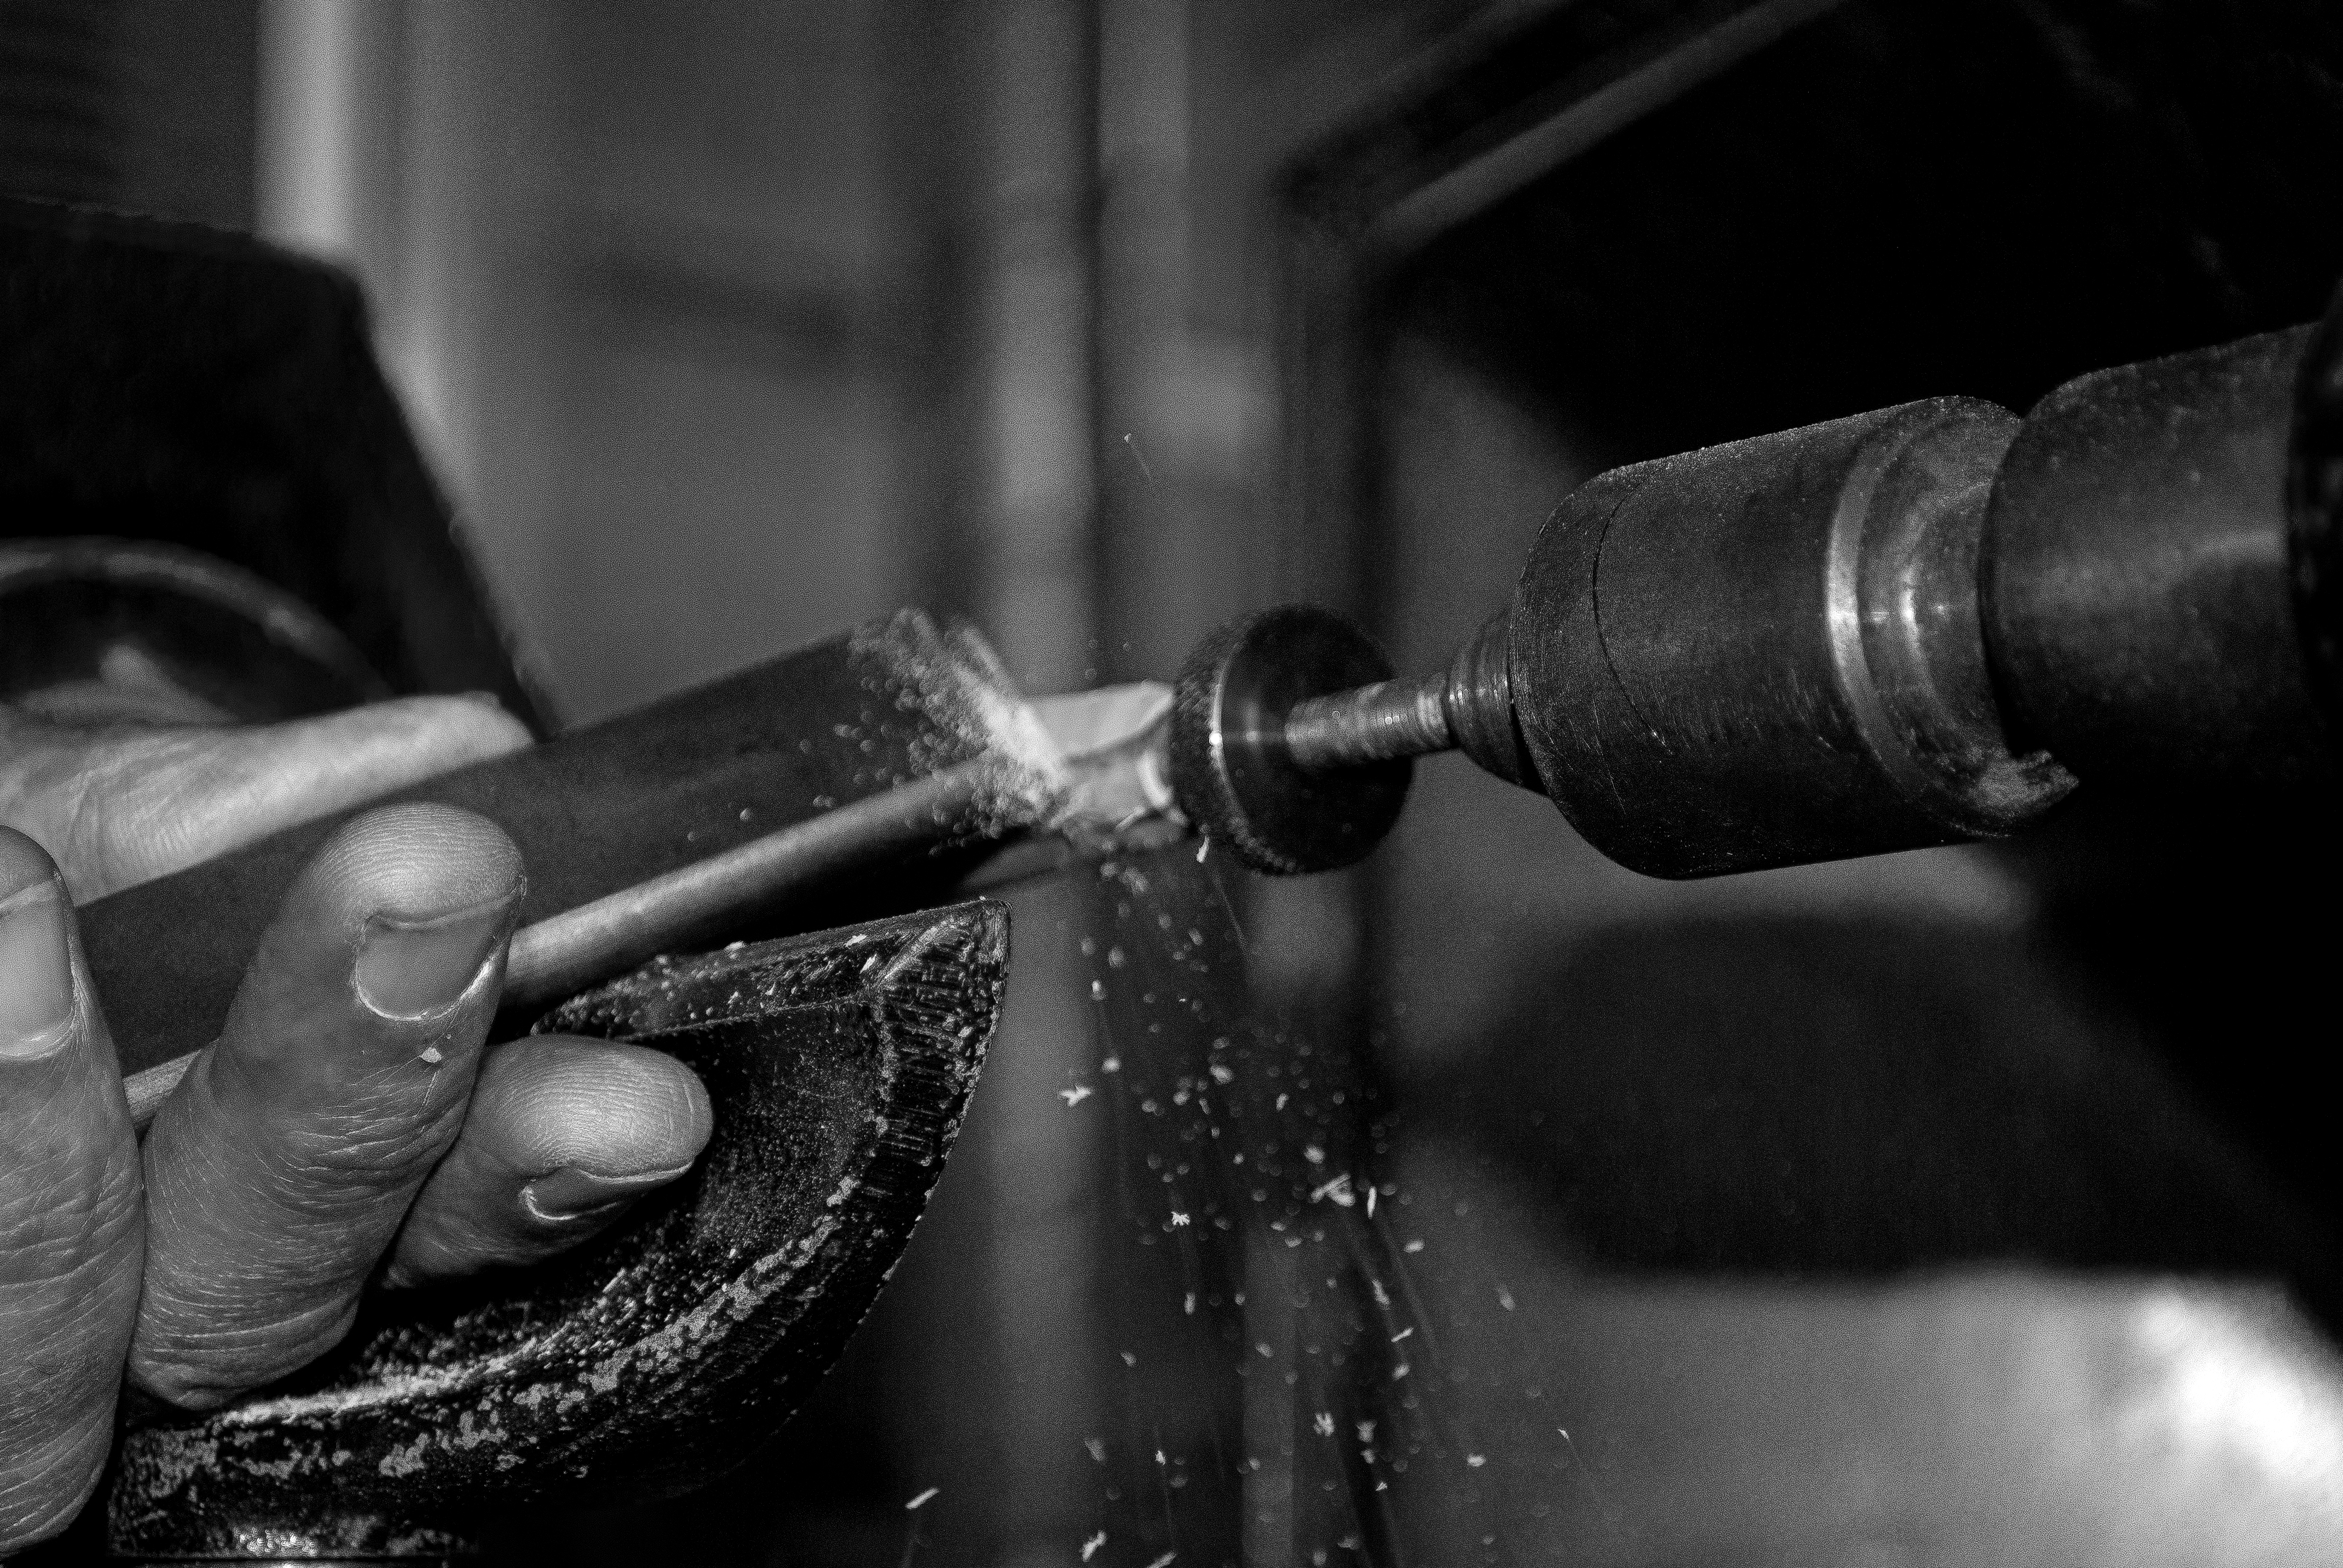
wood, turning, hands, work, lathe, black and white, metal, monochrome photography, hand, monochrome, material, still life photography, auto part, water